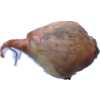
Label: onion